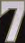
Number: 7